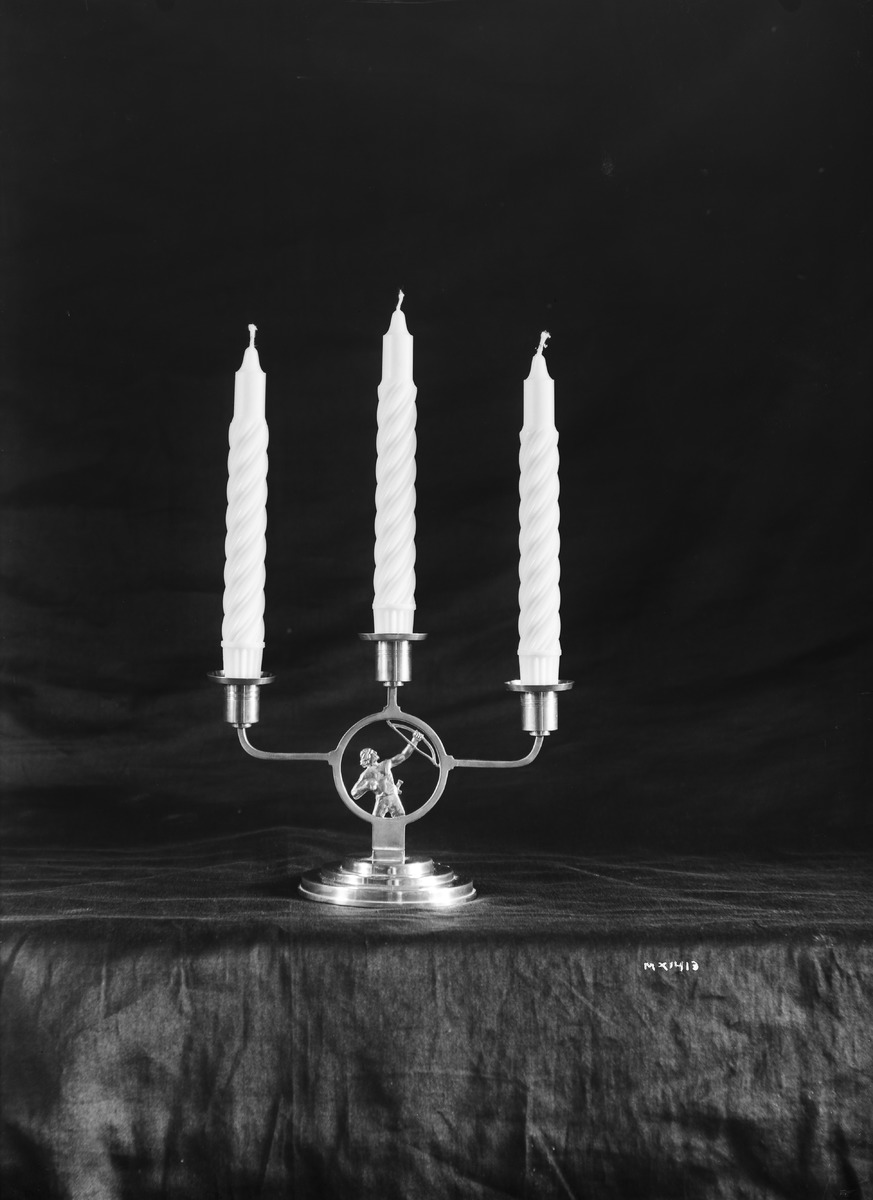
Kynttilänjalka
A candelabrum
sisällön kuvaus: Kolmihaarainen kynttilänjalka 13.9.1938. content description: A three-pronged candelabrum on September 13, 1938.
Vuosi: 1938
Paikka: , Suomi, Suomi
Aiheet: kynttilänjalat; kynttilät; käsityöt; candelabra; candles; handicrafts